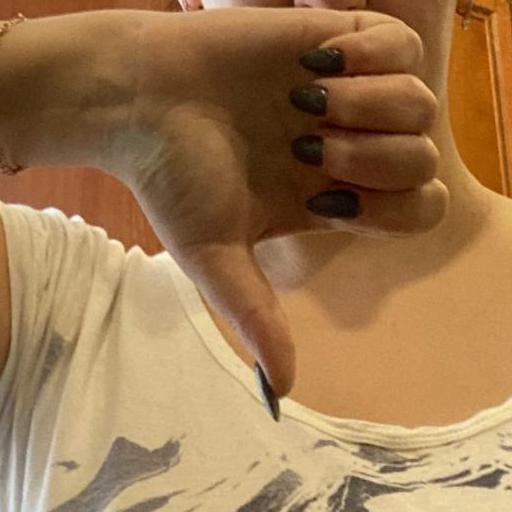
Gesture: dislike